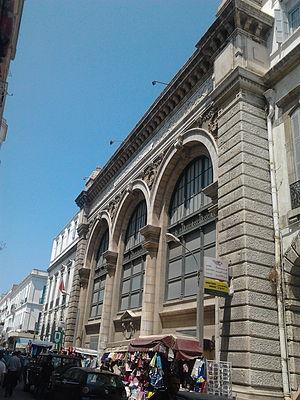
Laposte Tunisienne - Bureau:Tunis Recette Principale - Code postal:1000 - Rue Charle de Gaule - Tunis